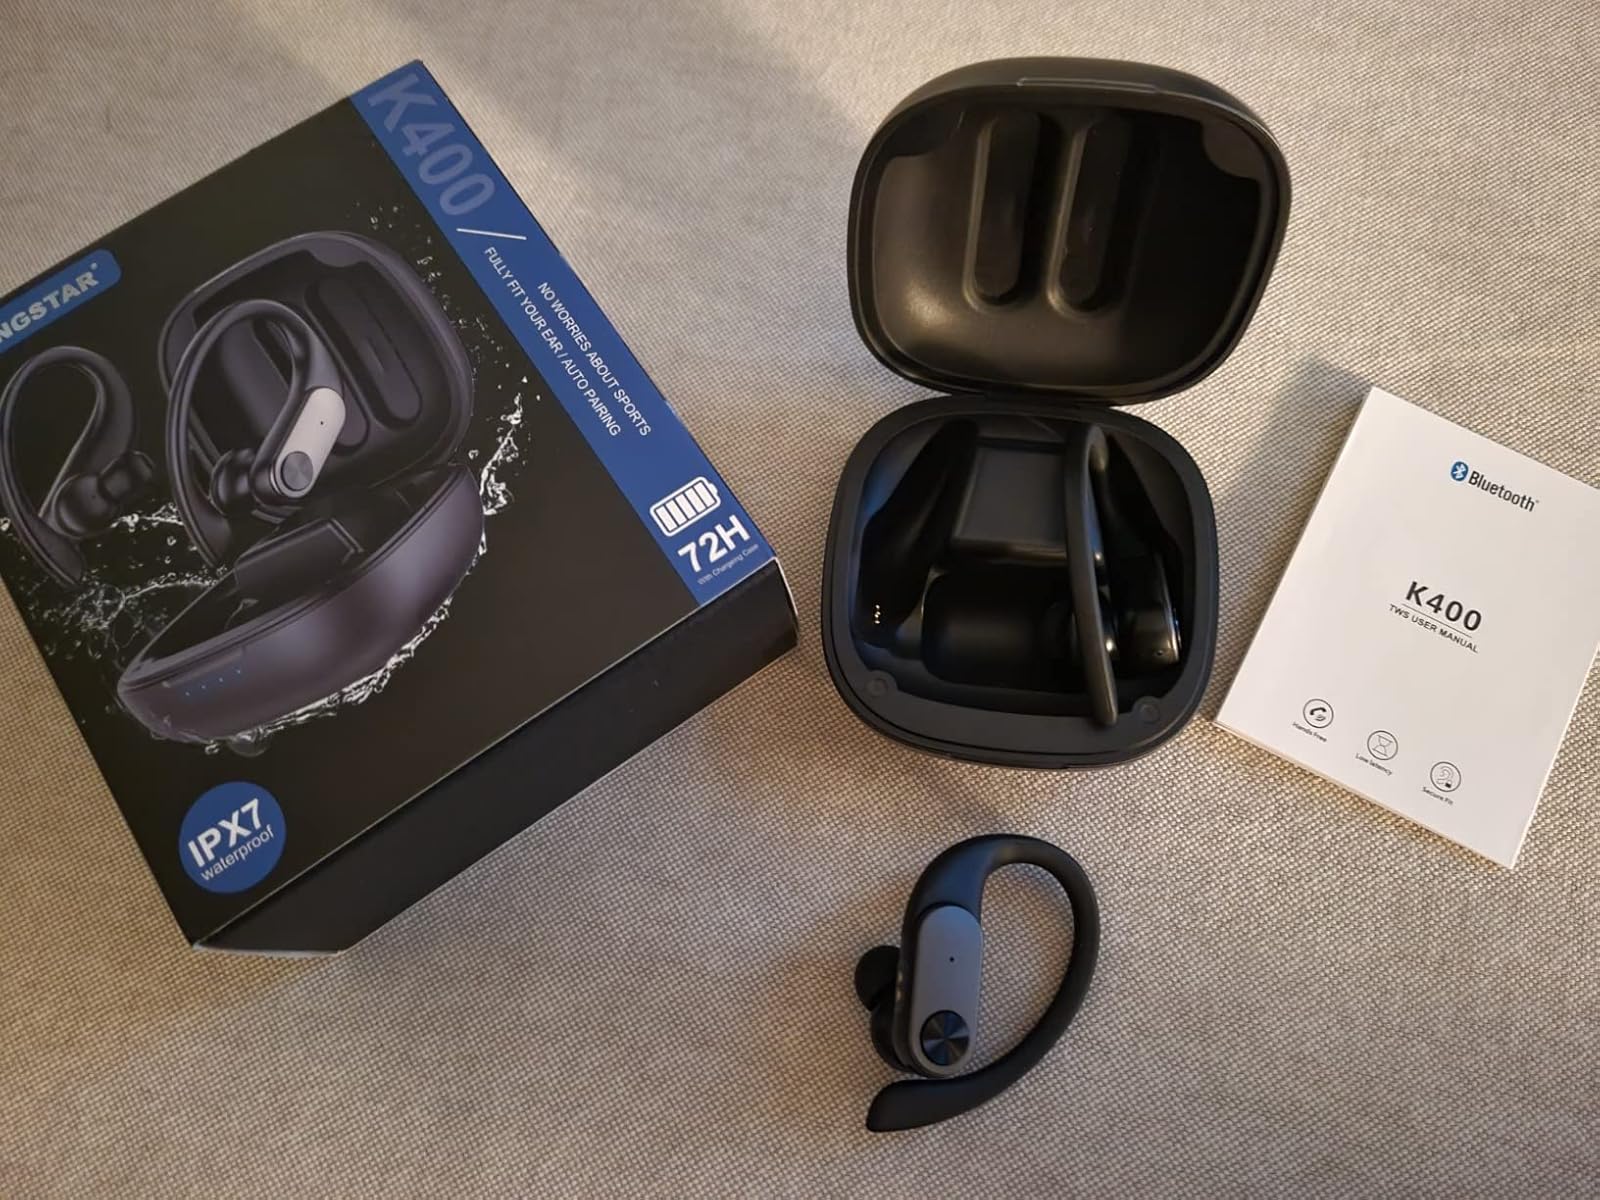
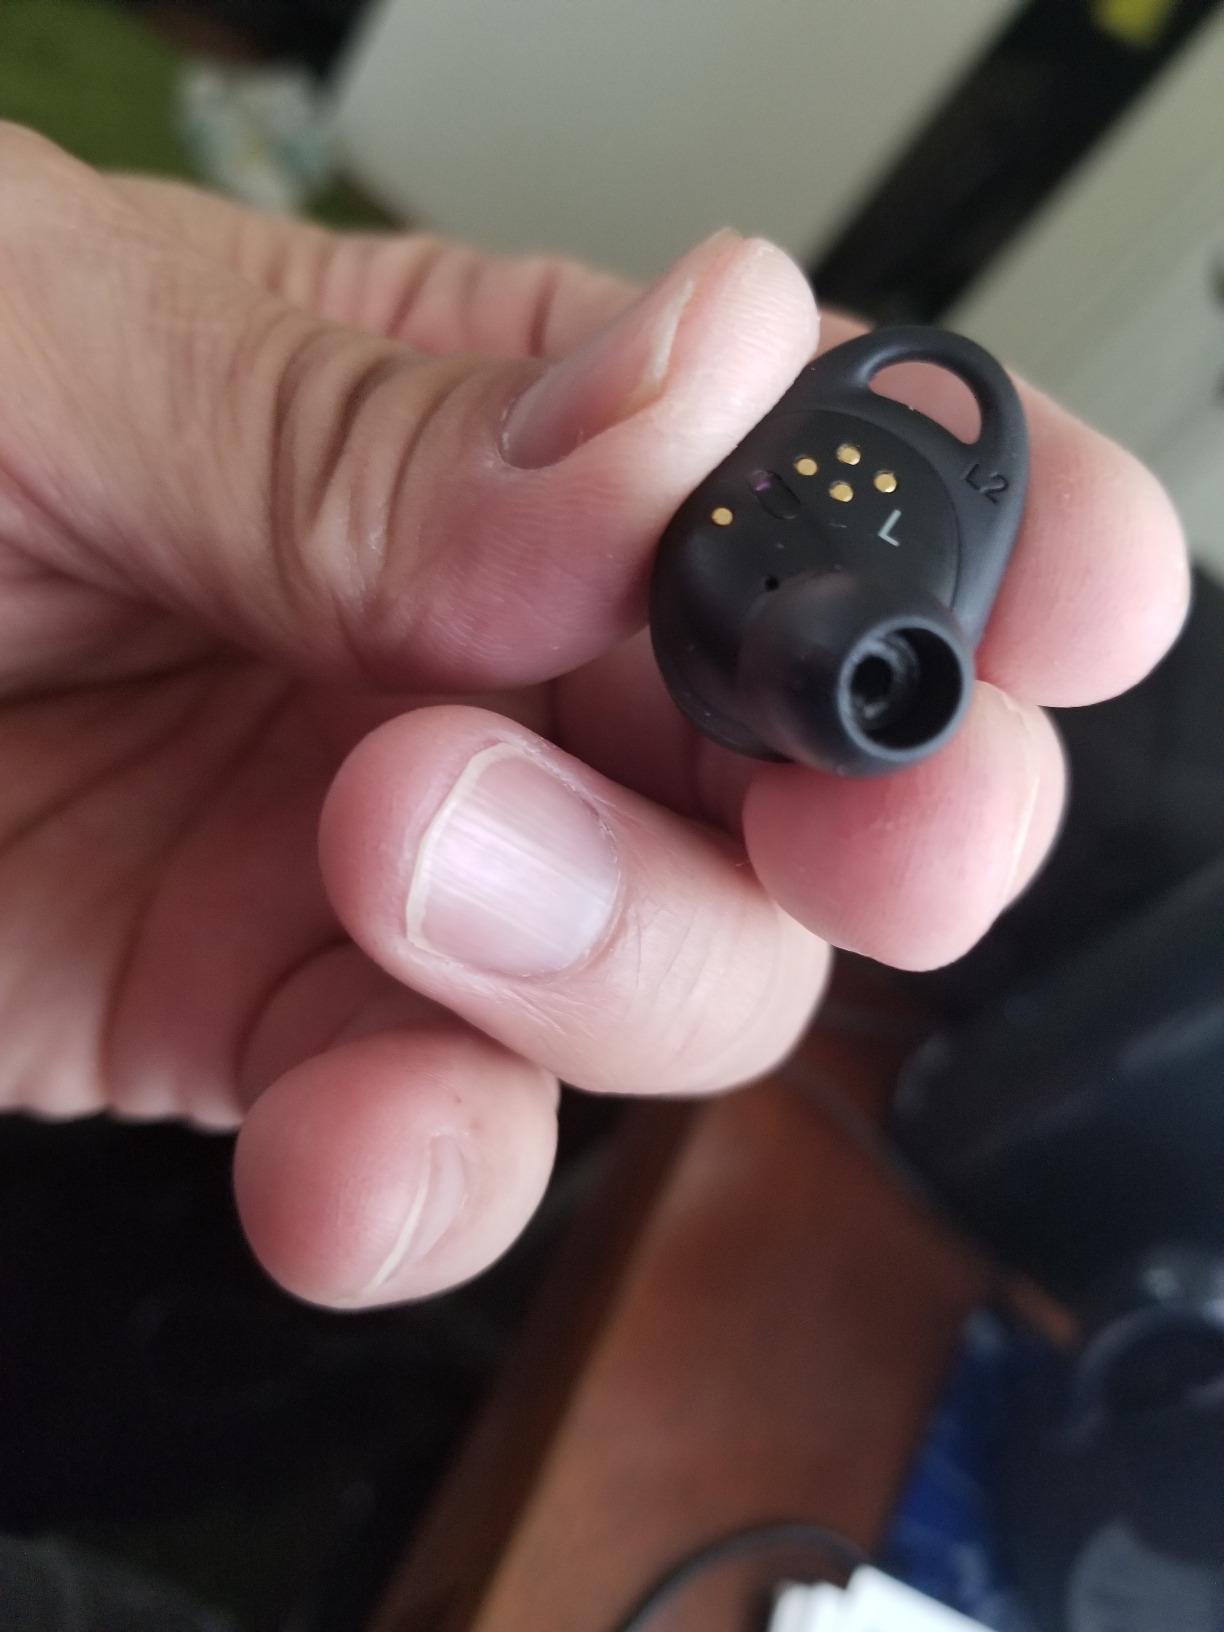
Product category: earbuds
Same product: no